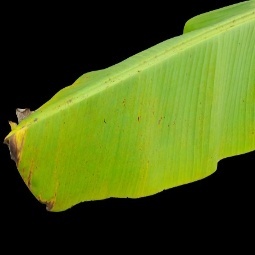
Label: Sulphur